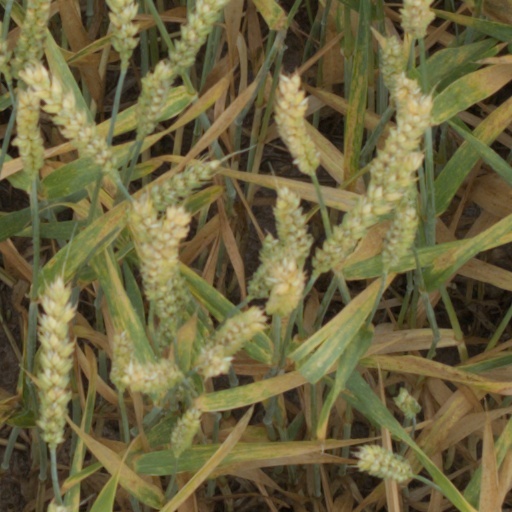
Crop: wheat